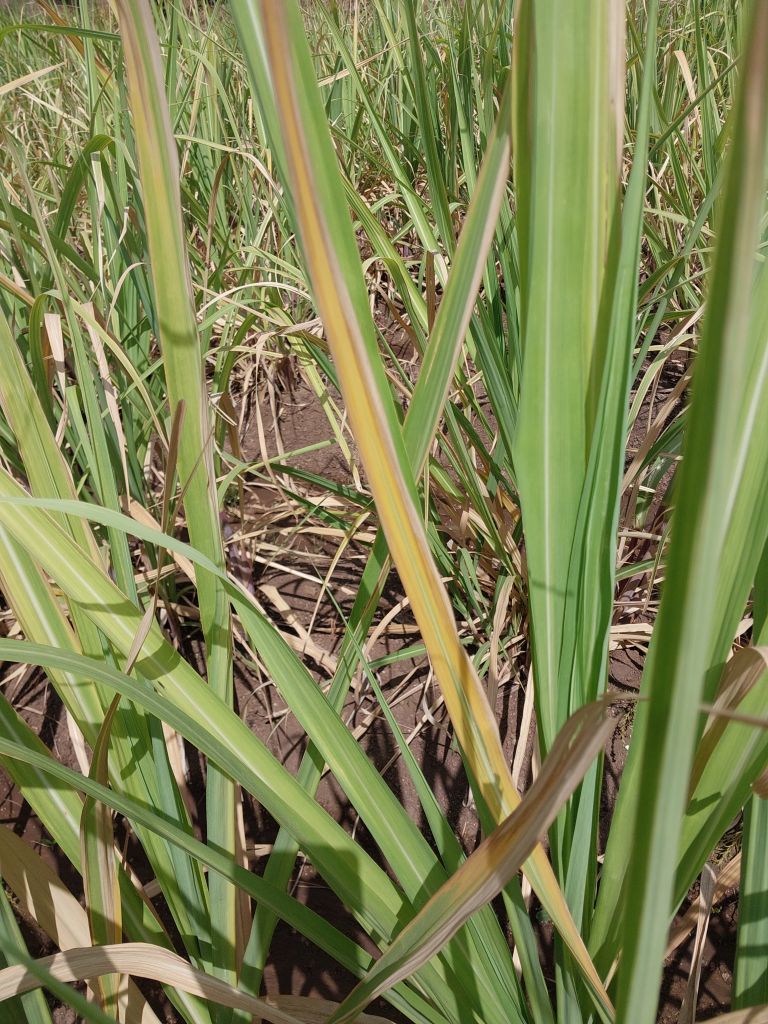
Label: Yellow Leaf